Xiangshan railway station

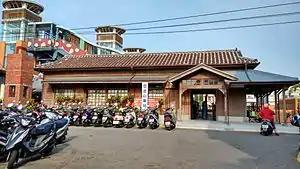
Station entrance

Xiangshan railway station is a railway station located in Xiangshan District, Hsinchu City, Taiwan. It is located on the West Coast line and is operated by Taiwan Railways. The wooden station building is a city-designated historical monument.